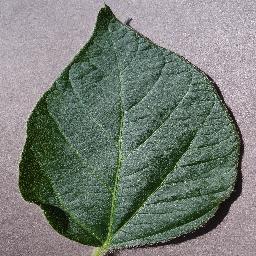
Label: Soybean___healthy